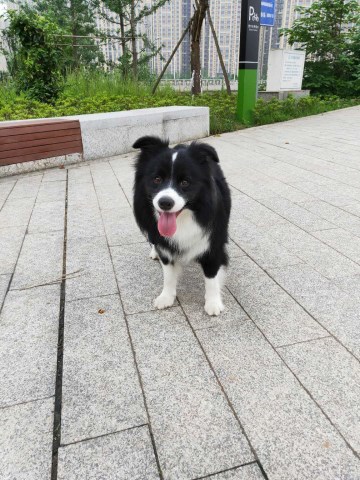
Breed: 2594-n000109-Border_collie